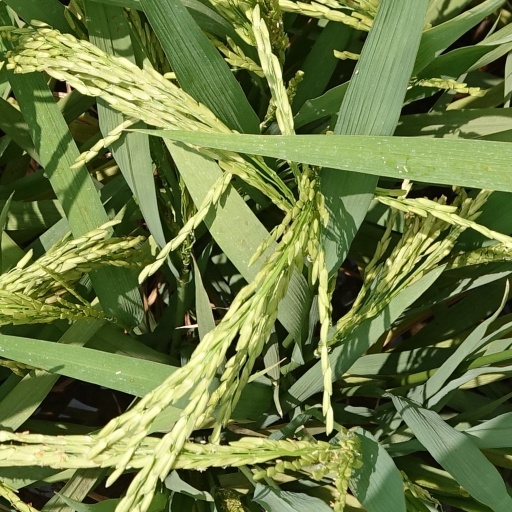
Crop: rice